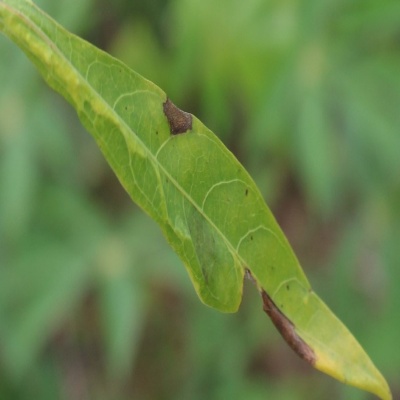
Crop: Cassava
Condition: brown spot